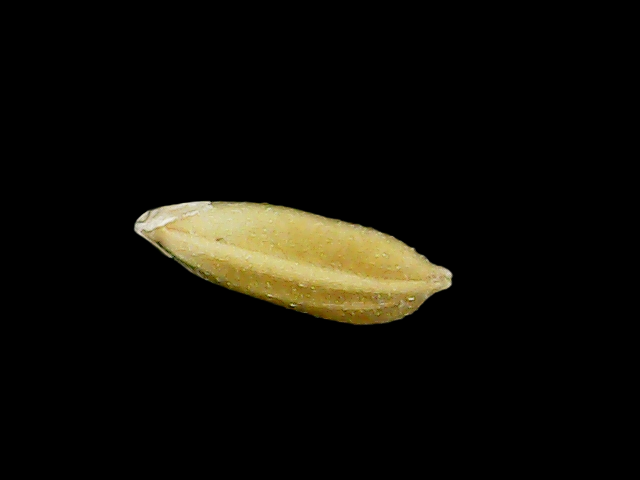
Rice variety: Bd95